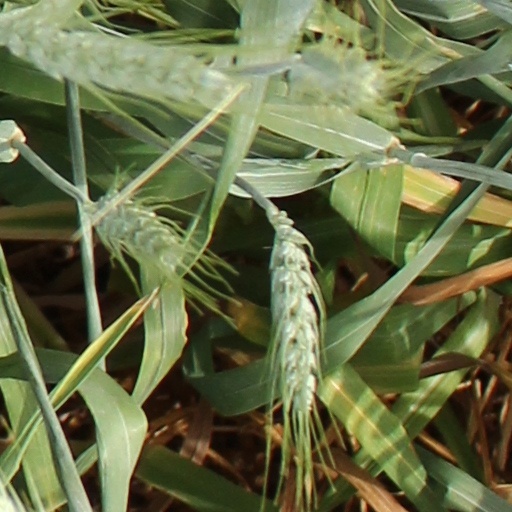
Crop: wheat